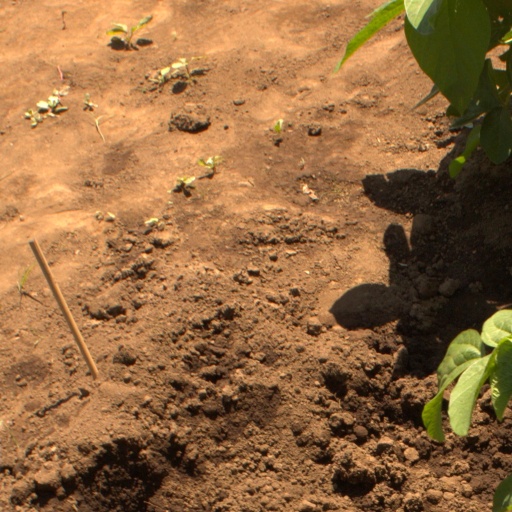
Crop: soybean